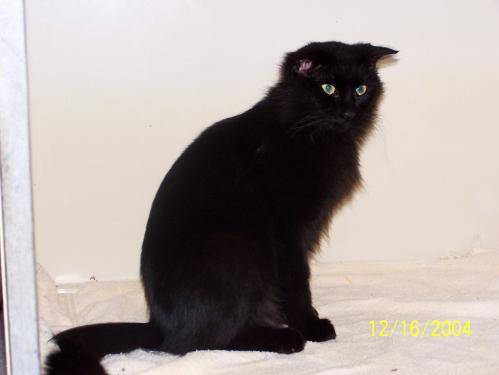
Label: cat